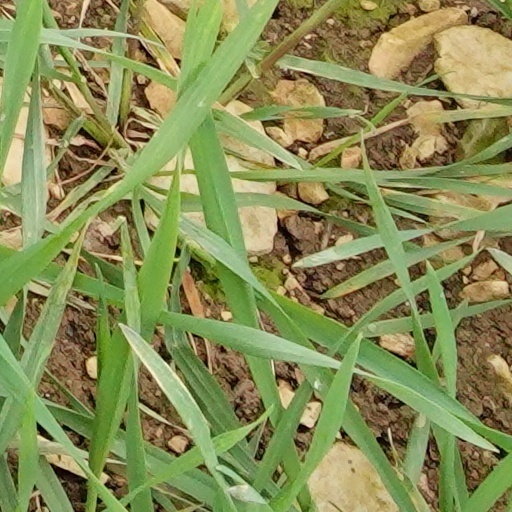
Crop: wheat